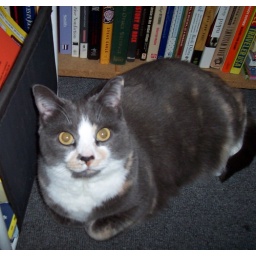
Rarely seen in our domestic setting, this mole-like cat appears whenever the coast is clear.